List of commercial failures in video games

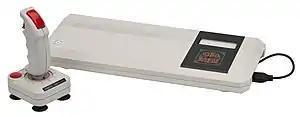
Commodore 64 console

Released only in Europe in 1990, the C64GS was basically a Commodore 64 redesigned as a cartridge-based console. Aside from some hardware issues, the console did not get much attention from the public, who preferred to buy the cheaper original computer that had far more possibilities. Also, the console appeared just as the 16-bit era was starting, which left no chance for it to succeed as it was unable to compete with consoles like the Super Nintendo Entertainment System and Mega Drive.